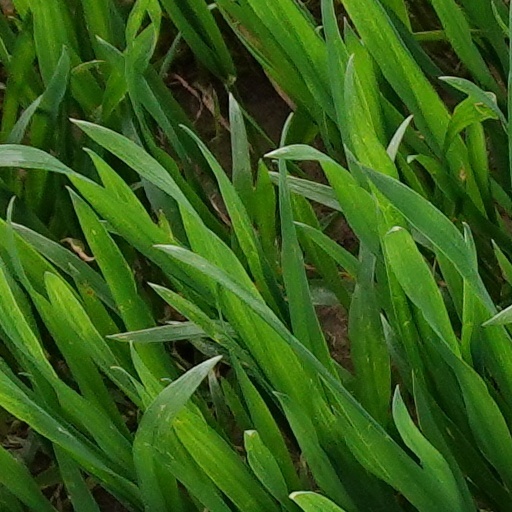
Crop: wheat